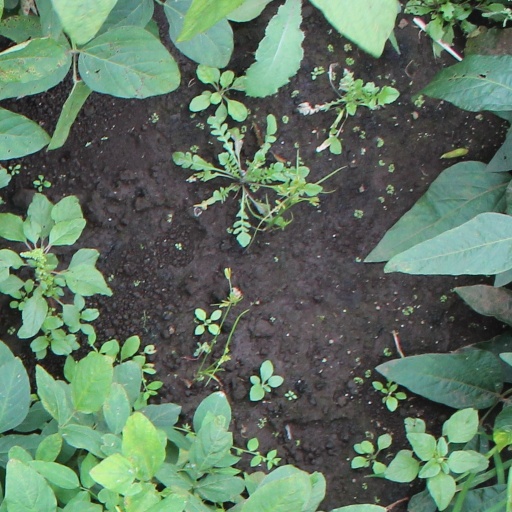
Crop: soybean